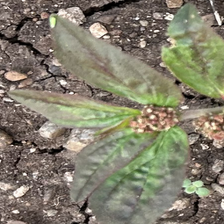
Weed species: Choti_dudhi_(Euphorbia_hirta)